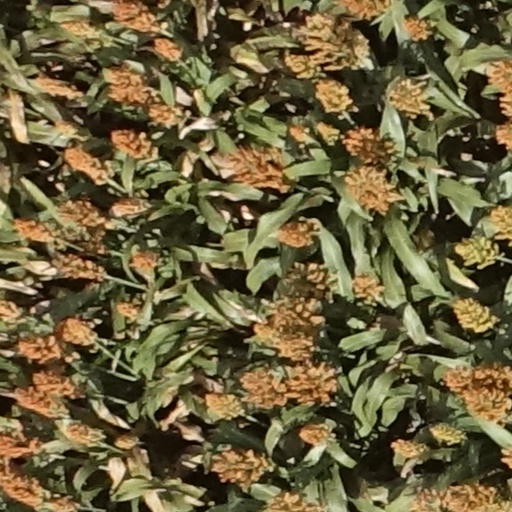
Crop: sorghum